Serang

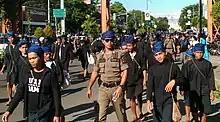
Seba Baduy festival of the indigenous Baduy people.

The majority of people in Serang and Banten Province embrace Islam, but other religions coexist peacefully. Serang is often known as ""kota santri"" or the "city of pious people", due to the history as a traditional center of Islamic learning. The city hosts two of the major congregational mosques in Banten province, Ats-Tsauroh Great Mosque of Serang and Al-Bantani Grand Mosque, which hold the capacity of 2,500 and 10,000 worshippers respectively.